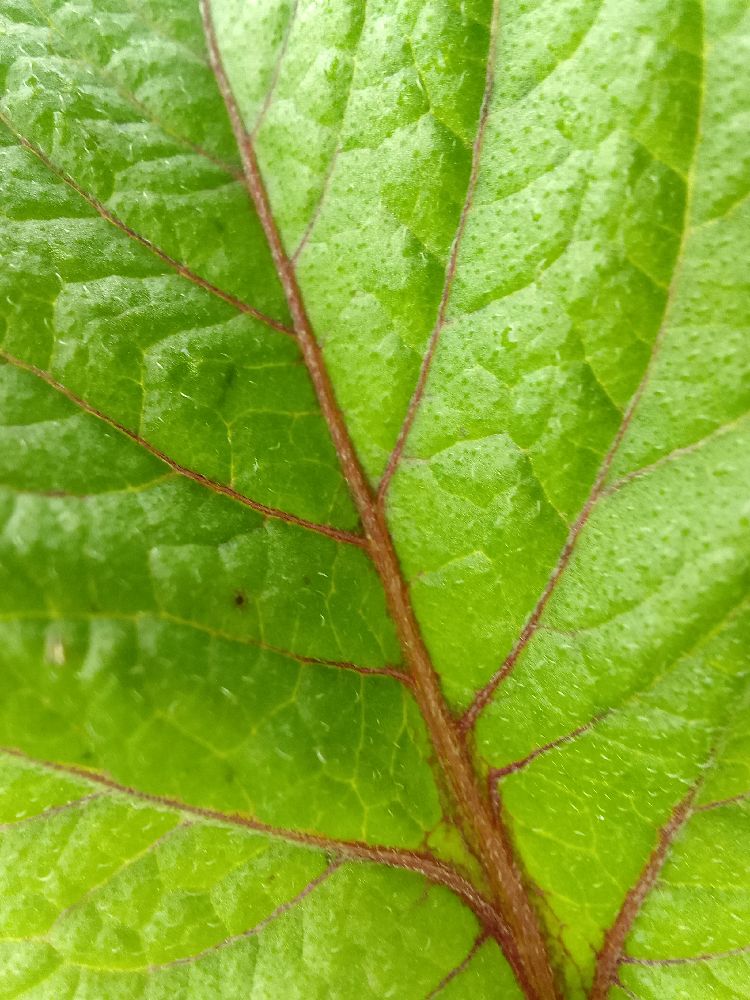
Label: Healthy